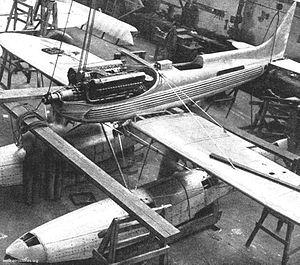
Le Supermarine S.6B est un hydravion de course britannique développé par R.J. Mitchell pour l'entreprise Supermarine pour prendre part à la Coupe Schneider de 1931.
La coupe Schneider, aussi appelée trophée Schneider, est l'un des nombreux prix créés par de riches mécènes qui, au début du XXᵉ siècle, voulaient faire progresser la jeune aviation. La coupe fut définitivement gagnée par le Royaume-Uni en 1931.